Panchu Arunachalam

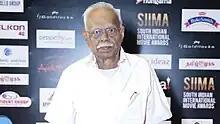
Panchu Arunachalam at Sima awards

Panchanathan Arunachalam (22 March 1941 – 9 August 2016) was an Indian writer, director, producer and lyricist who worked in the Tamil cinema. He was mentored by poet Kannadasan who was his uncle. He also worked as a lyricist in the Tamil cinema industry. He started producing films under his production banner named P. A. Arts. His son Subbu Panchu Arunachalam is an actor and dubbing artist in the Tamil film industry.